Freedom of speech by country

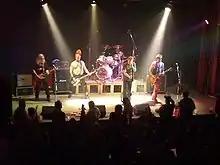
Punk band Visací zámek which composed a popular song ""The President Is a Faggot"" about Václav Klaus, 2003–2013 Czech President

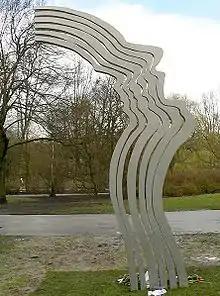
"De Schreeuw" (The Scream) is a memorial commemorating Theo van Gogh and a symbol of the freedom of speech.

Freedom of speech in the Czech Republic is guaranteed by the Czech Charter of Fundamental Rights and Basic Freedoms, which has the same legal standing as the Czech Constitution. It is the first freedom of the charter's second division - political rights. It reads as follows: